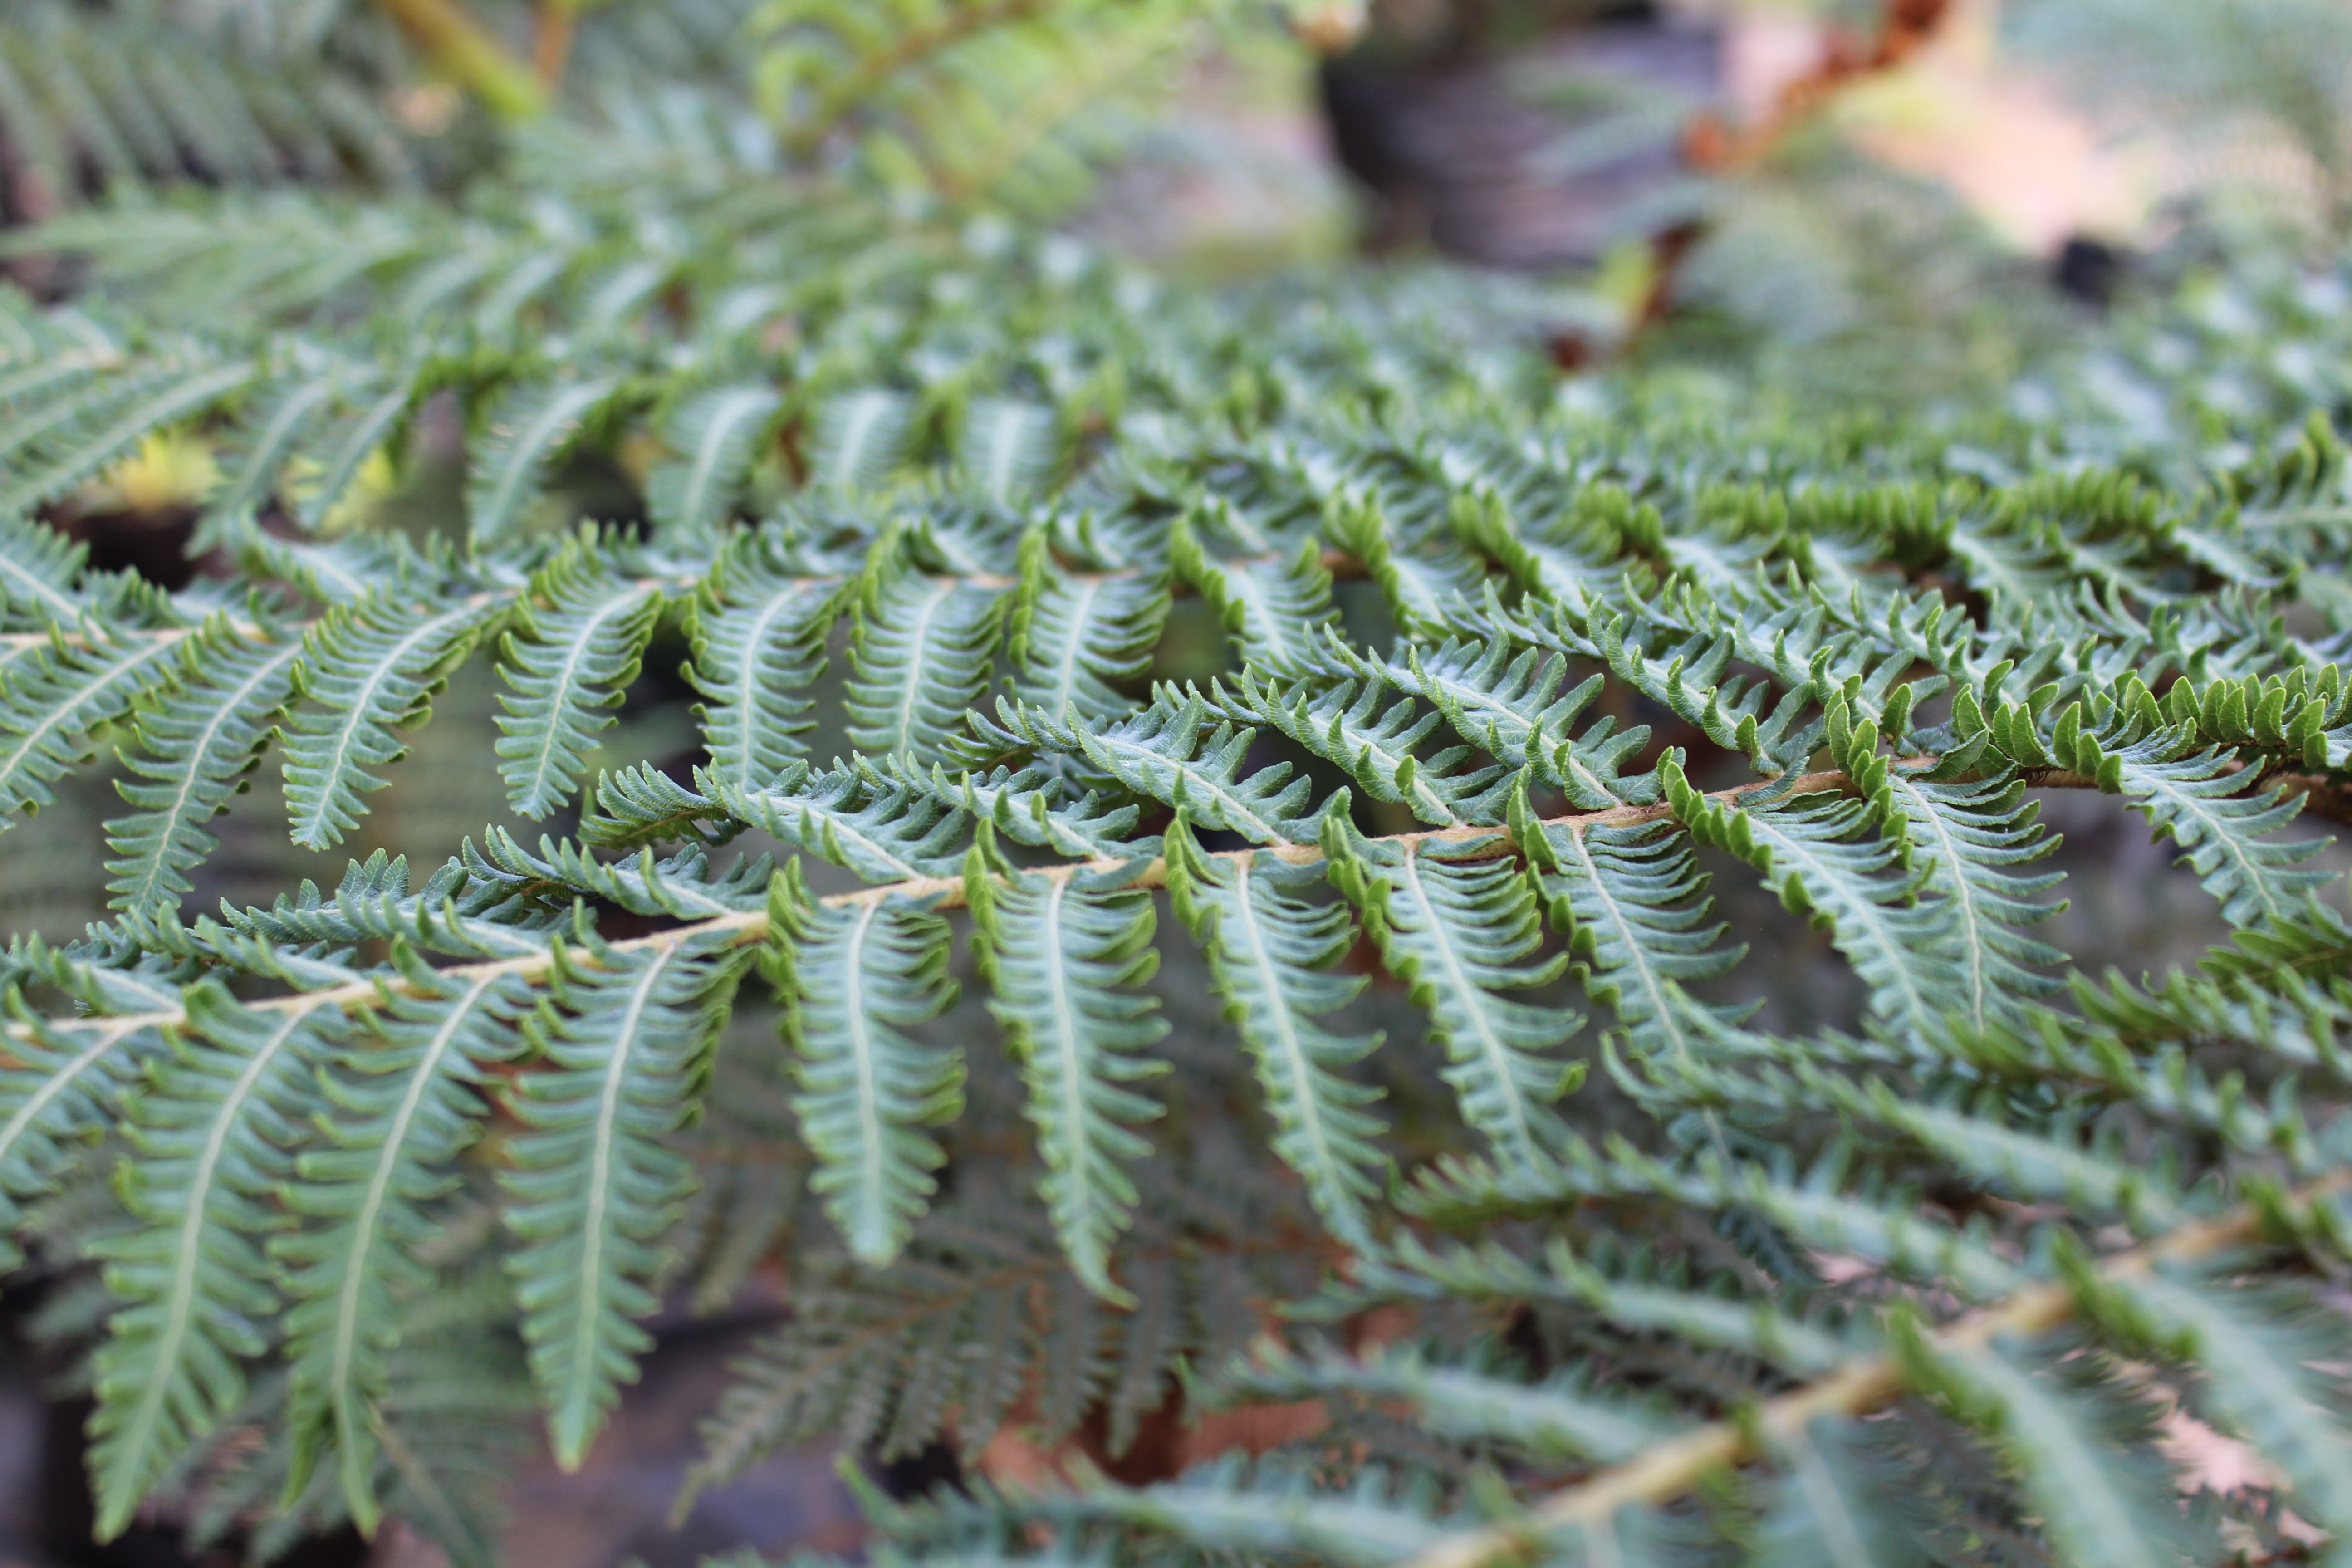
tree, nature, branch, plant, leaf, flower, frost, summer, green, botany, fir, flora, fauna, fern, freshness, spruce, macro photography, green background, woody plant, land plant, thorns spines and prickles, ferns and horsetails, vascular plant